Vince's Devils

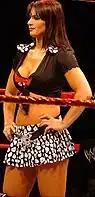

Vince's Devils (originally known as the Ladies in Pink) was an alliance of female professional wrestlers in World Wrestling Entertainment on its Raw brand. It consisted of Divas Candice Michelle, Torrie Wilson, and Victoria. The women formed their alliance in August 2005 after Wilson and Michelle were traded to "Raw" from "SmackDown!". Vince's Devils, named after WWE Chairman Vince McMahon, helped each other in their matches and rivalries until tension began growing between Wilson and Candice Michelle over the latter's April 2006 "Playboy" pictorial. The group had officially split by March 2006.